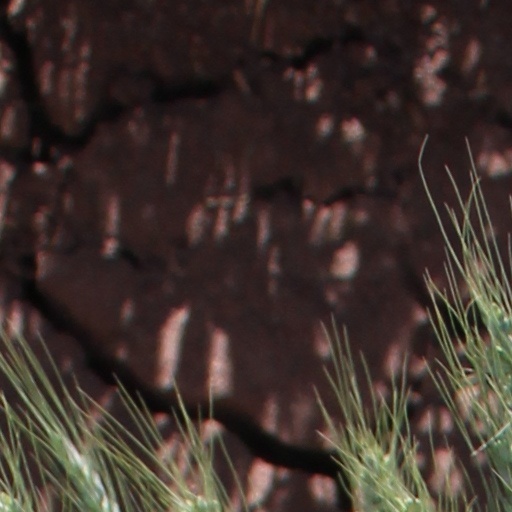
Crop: wheat